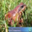
Label: frog